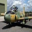
Label: airplane